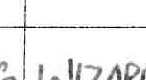
Label: Wizards